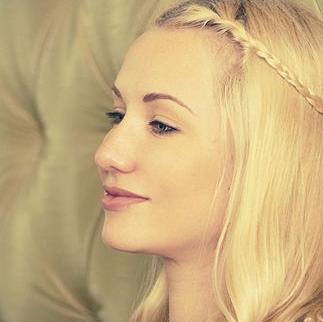
Age: 30